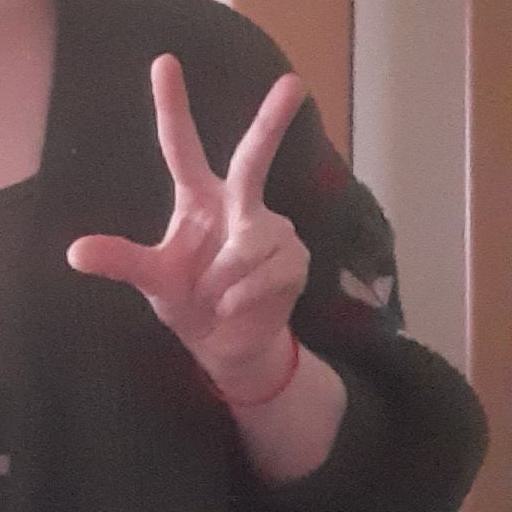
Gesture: three2